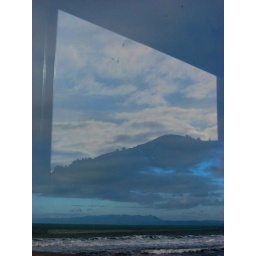
mountains in the sky